Jennifer Lopez

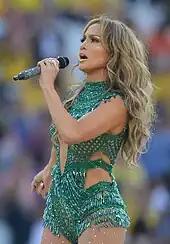
Lopez performing during the 2014 FIFA World Cup opening ceremony in Brazil

Before her divorce with Judd was finalized, Lopez was in a relationship with actor and filmmaker Ben Affleck from mid-2002 to early 2004. Although they had crossed paths several times before (including at the 70th Academy Awards and at the premiere of "Armageddon", both in 1998), their first major meeting was on the set of "Gigli" (2003) in December 2001. They later worked together on the music video for "Jenny from the Block" and the film "Jersey Girl" (2004). Her album "This Is Me... Then" was dedicated to and inspired by Affleck. Their relationship was extensively publicized. Tabloids referred to the couple as "Bennifer", a portmanteau "Vanity Fair" described as "the first of that sort of tabloid branding". They became engaged in November 2002, but their planned wedding on September 14, 2003, was postponed with four days' notice because of "excessive media attention". They ended their engagement in January 2004. Years later, Lopez said Affleck's discomfort with media scrutiny was one reason for their split and described it as her "first real heartbreak": "I think different time, different thing, who knows what could've happened, but there was a genuine love there."